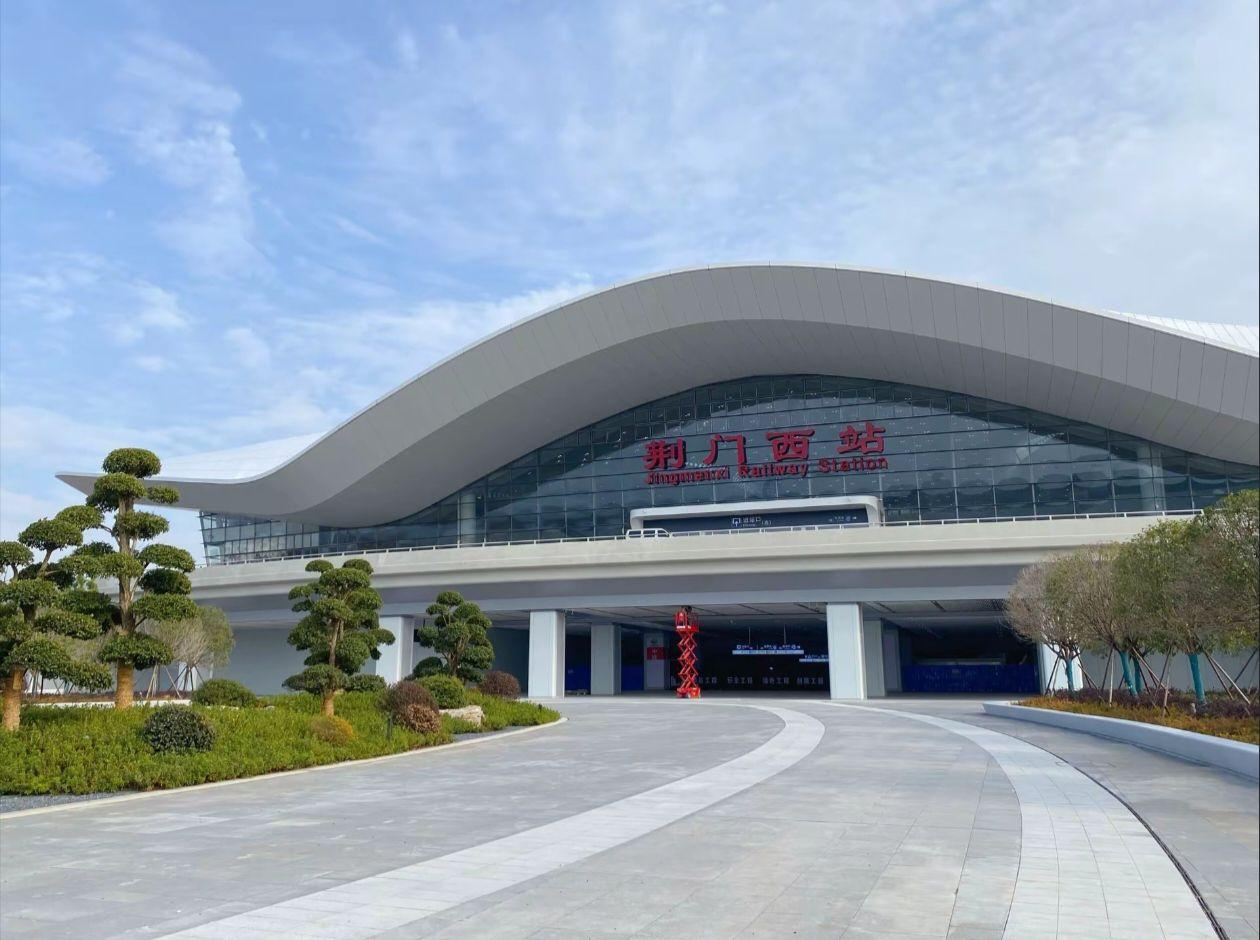
地标名称：荆门西站
所在城市：荆门市·掇刀区